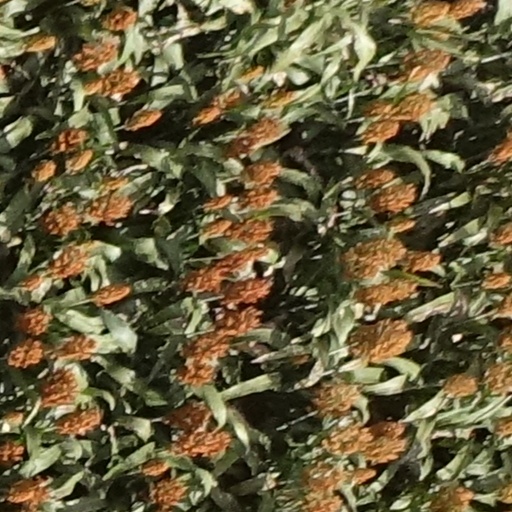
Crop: sorghum